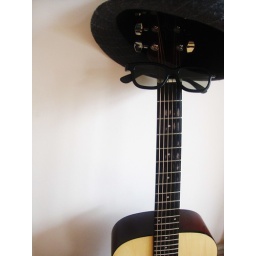
I dressed up my guitar in a classy hat and glasses. Spiff it up a bit. Looking good you :)